First Choice Airways

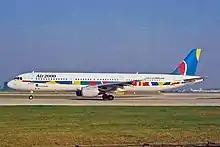
An Air 2000 Airbus A321-200 in 'Tapestry' livery taxiing at Manchester Airport in 2002

The airline started operations on 11 April 1987, launched by the Owners Abroad Group under the name Air 2000, with two Boeing 757-200s and a flight from Manchester to Málaga. The 757s were re-equipped for extended range and flights to the United States began in 1989. Their fleet doubled a year later, with one aircraft being based at Glasgow Airport. In the same year, the airline set up a subsidiary in Canada, to be called "Air 2000 Airline Ltd". This subsidiary lasted only a few days before the Canadian government suspended its licence. The second attempt was more successful and became Canada 3000.